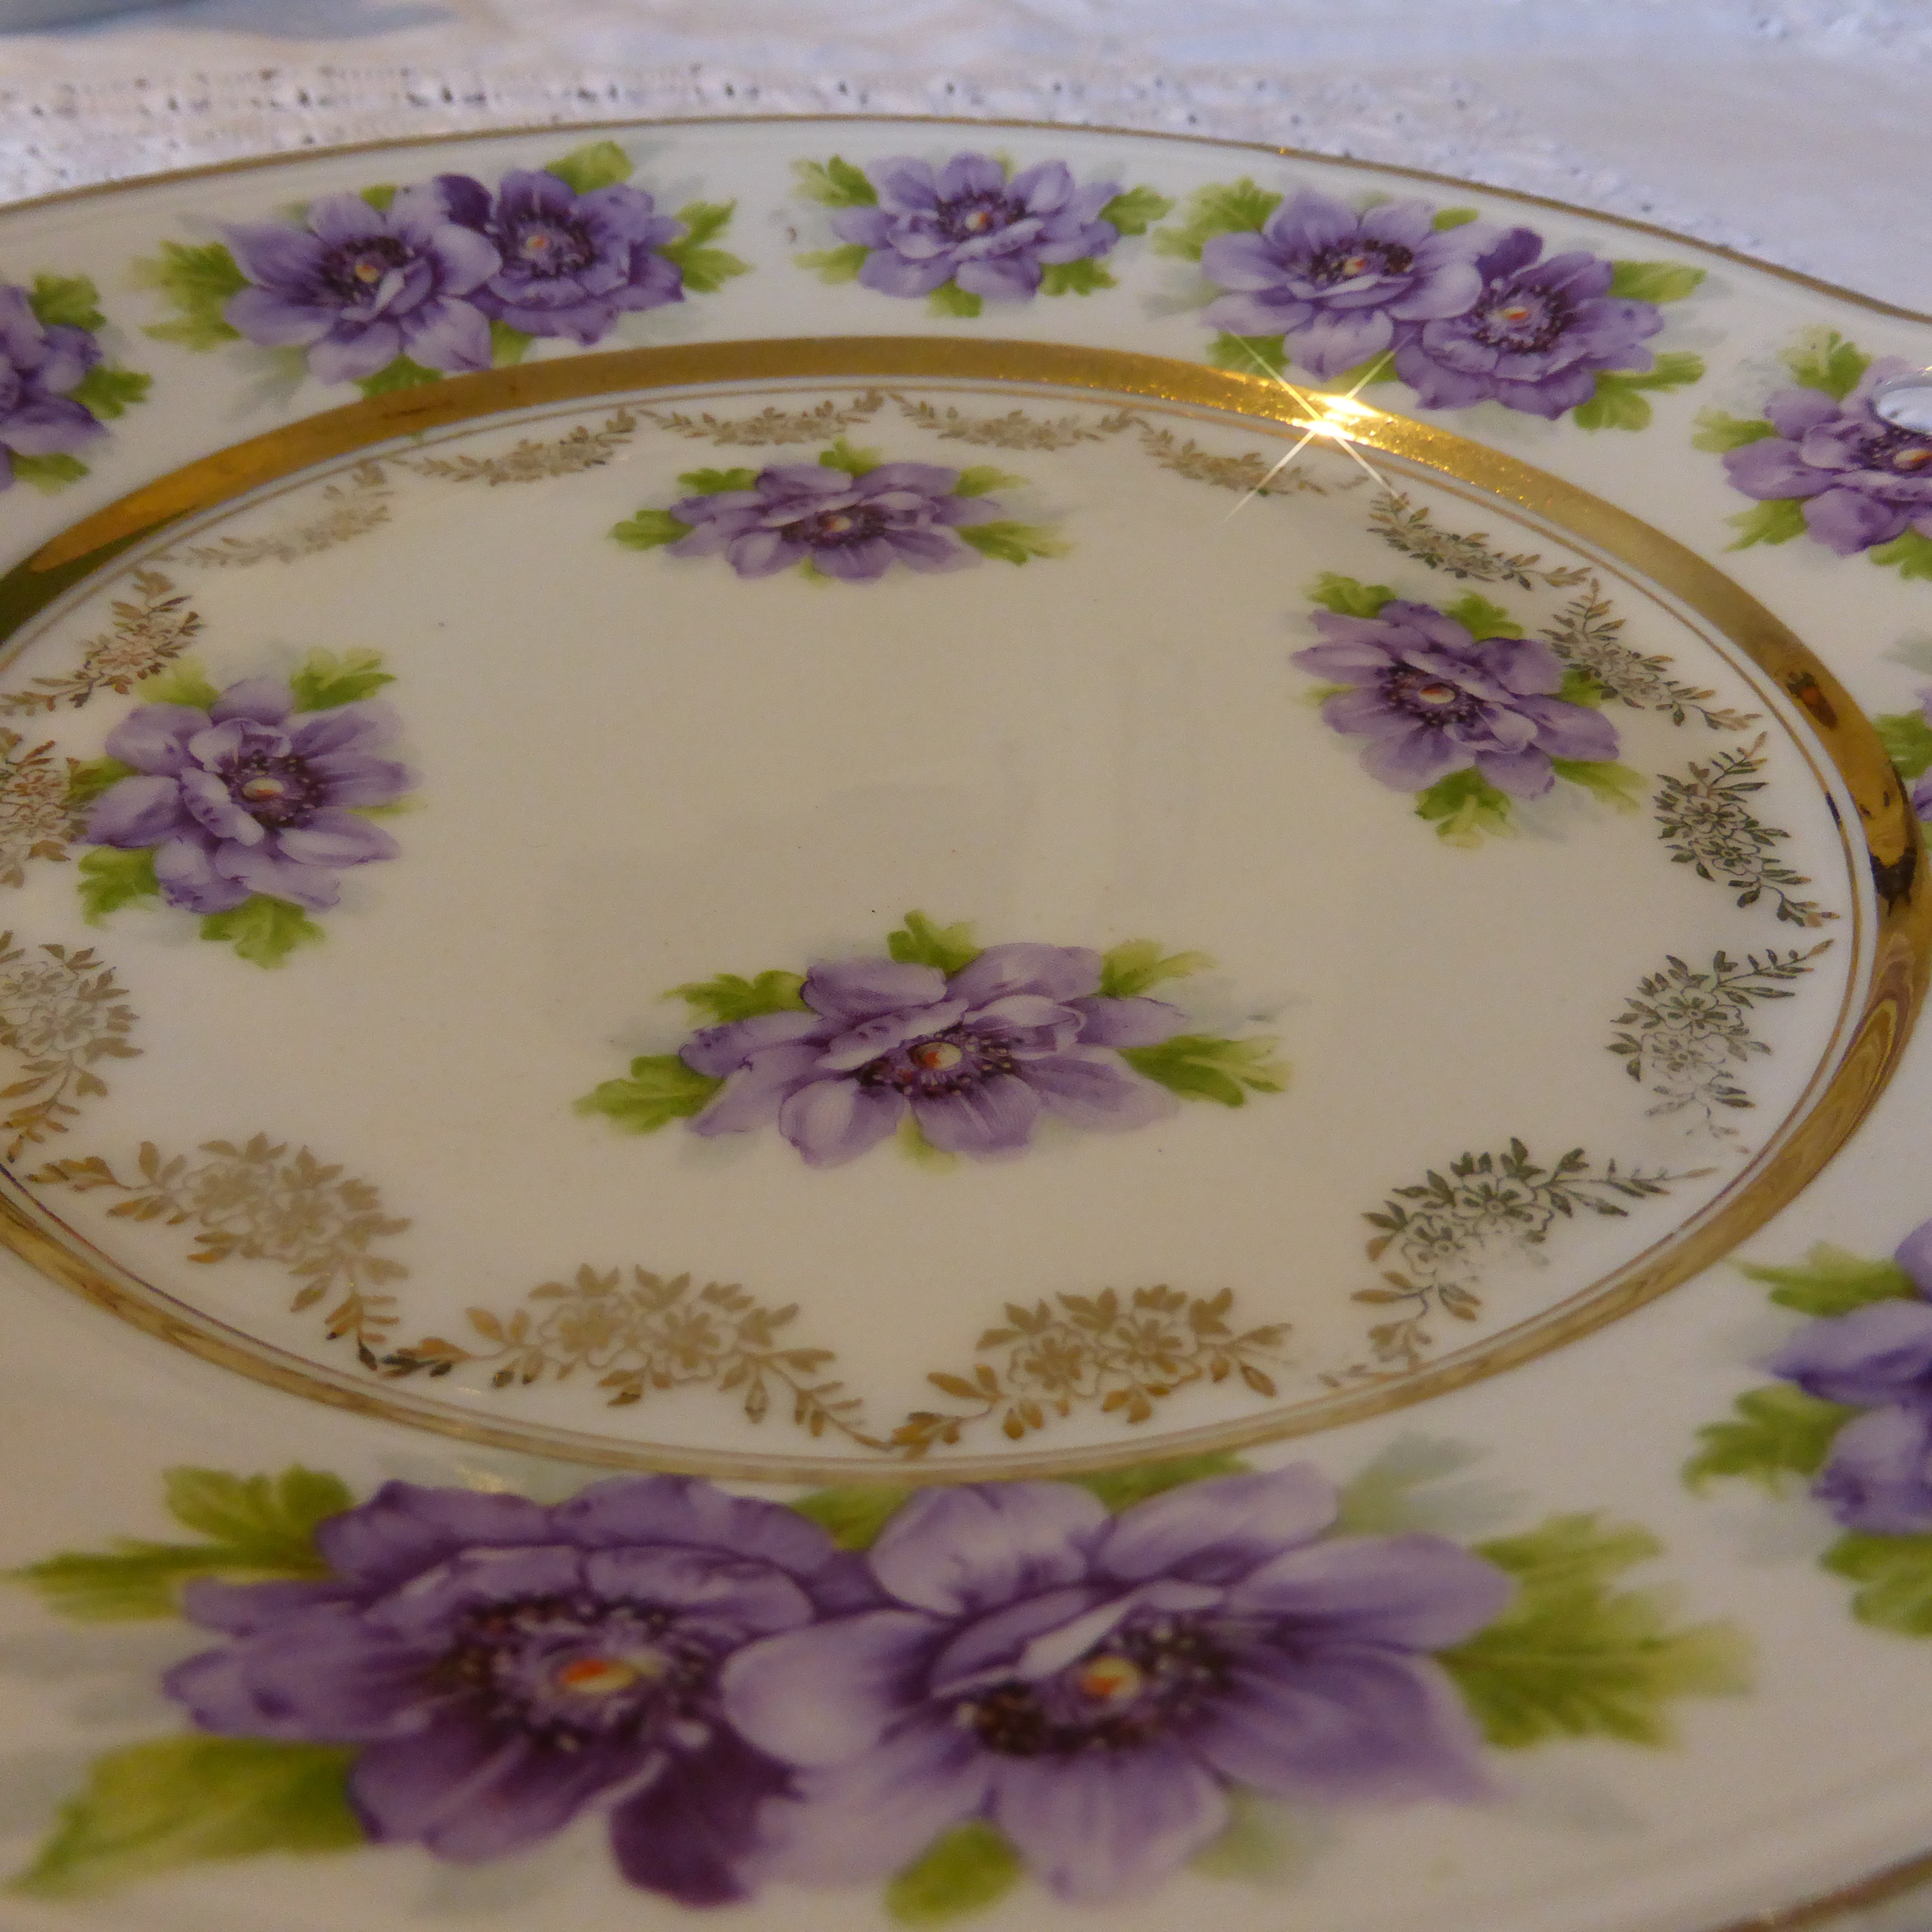
flower, purple, petal, plate, tableware, violet, lilac, porcelain, platter, floristry, dishware, floral design, gold edge, flower arranging, old plate, ditzy